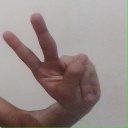
अक्षर: ऐ